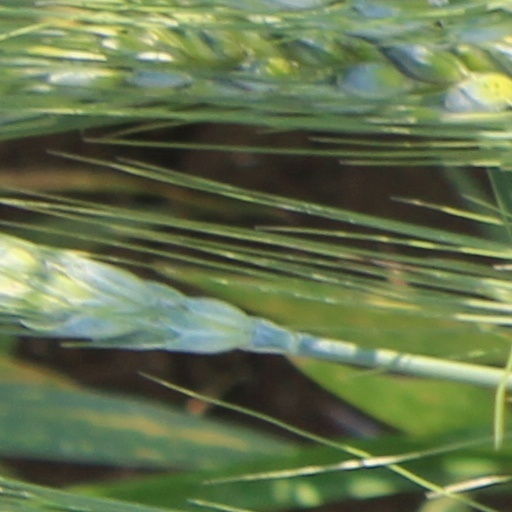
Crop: wheat